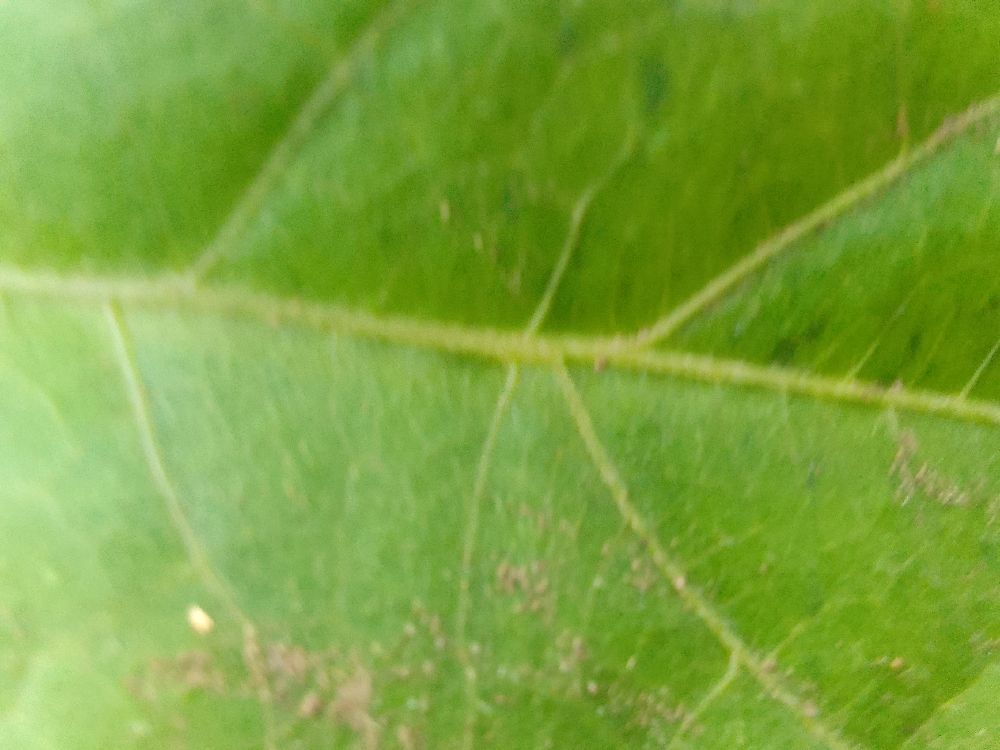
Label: healthy